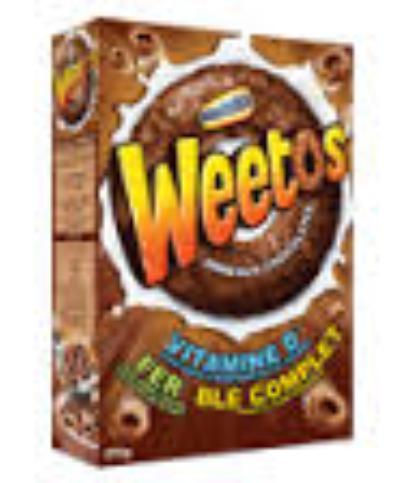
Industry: Food